Huntington Library

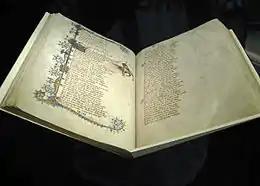
Ellesmere Manuscript, an early 15th-century manuscript of Geoffrey Chaucer's "The Canterbury Tales", housed in the library

The library building was designed in 1920 by the southern California architect Myron Hunt in the Mediterranean Revival style. Hunt's previous commissions for Mr. and Mrs. Huntington included the Huntington's residence in San Marino in 1909, and the Huntington Hotel in 1914. The library contains a substantial collection of rare books and manuscripts, concentrated in the fields of British and American history, literature, art, and the history of science. Spanning from the 11th century to the present, the library's holdings contain 7 million manuscript items, over 400,000 rare books, and over a million photographs, prints, and other ephemera. Highlights include one of eleven vellum copies of the Gutenberg Bible known to exist, the Ellesmere manuscript of Chaucer (ca. 1410), and letters and manuscripts by George Washington, Thomas Jefferson, Benjamin Franklin, and Abraham Lincoln. It is the only library in the world with the first two quartos of "Hamlet"; it holds the manuscript of Benjamin Franklin's autobiography, Isaac Newton's personal copy of his "Philosophiae Naturalis Principia Mathematica" with annotations in Newton's own hand, the first seven drafts of Henry David Thoreau's "Walden", John James Audubon's "Birds of America", and first editions and manuscripts from authors such as Charles Bukowski, Jack London, Alexander Pope, William Blake, Mark Twain, and William Wordsworth.